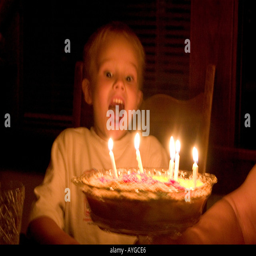
birthday celebration for a boy blowing out candles on his pie .